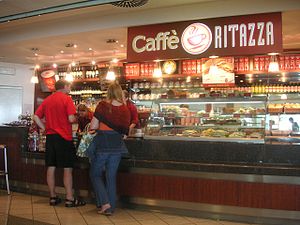
Caffè Ritazza
En Ritazza kaffebar i Budapest
Caffè Ritazza er en international kæde af kaffebarer, med kaffebarer i et stort antal lande i hele verden. Caffè Ritazza har især specialiseret sig i at drive kaffebarer på trafikknudepunkter som stationer, banegårde, lufthavne, busterminaler m.m., samt på universiteter og hospitaler og i mindre omfang i indkøbscentre og på gågade-områder. I UK driver Caffè Ritazza også et antal kaffebarer ved motorveje.